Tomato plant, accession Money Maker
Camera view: tilt-top (135 deg); turntable rotation: 90 degrees
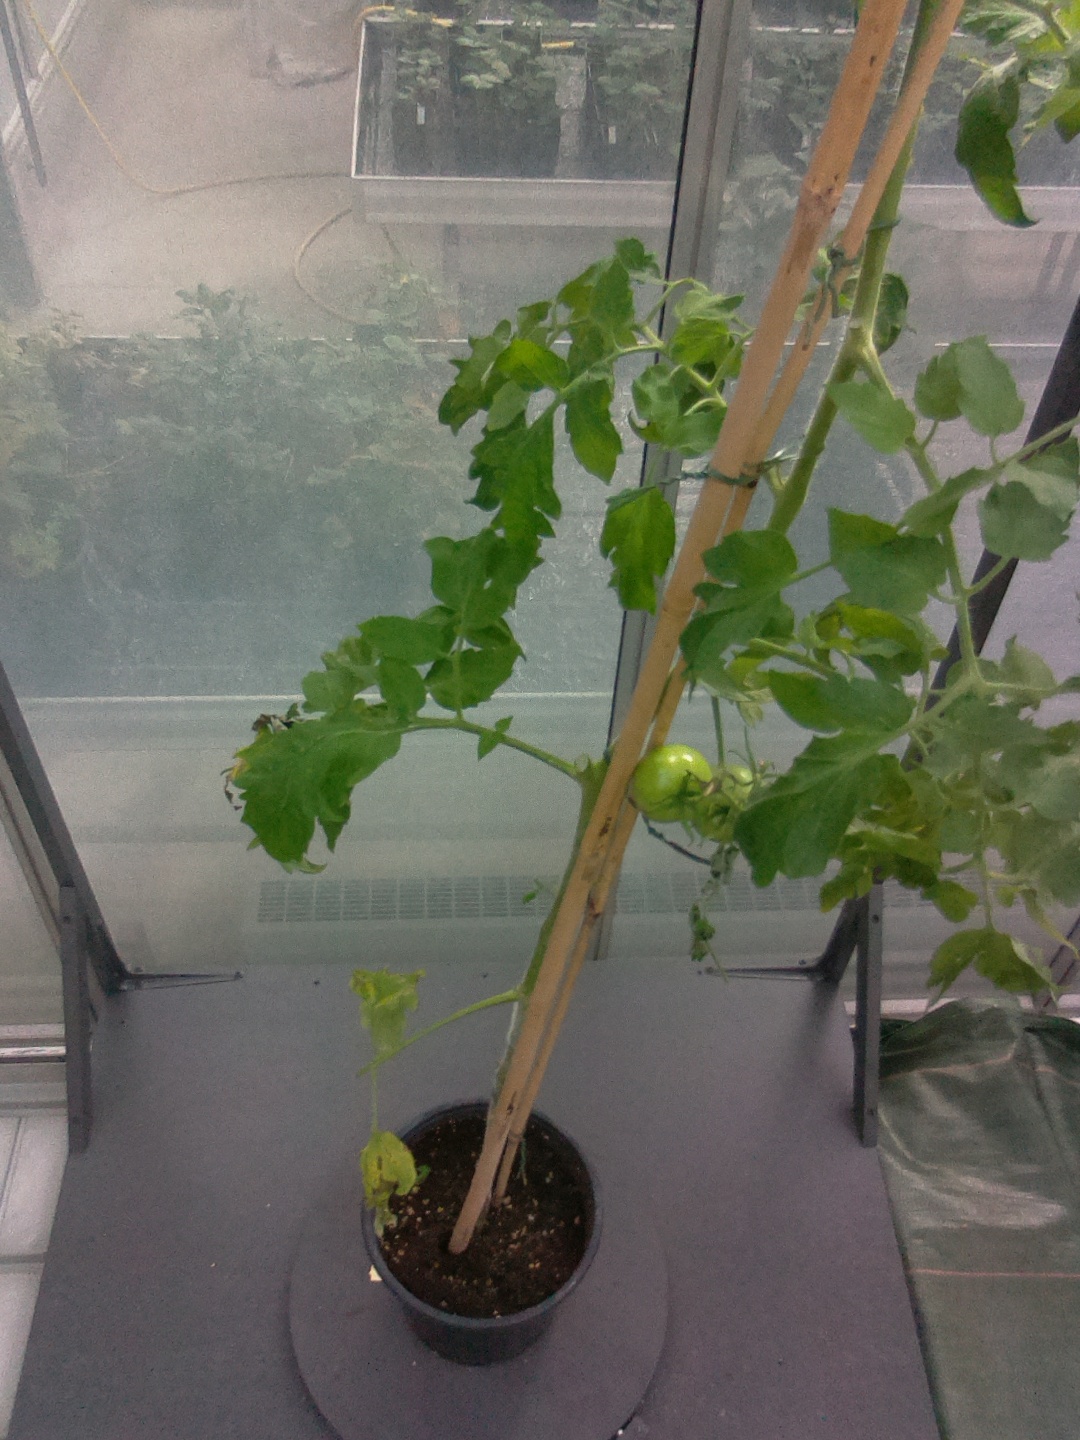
BBCH growth stage 79: 90% -100% of final fruit size